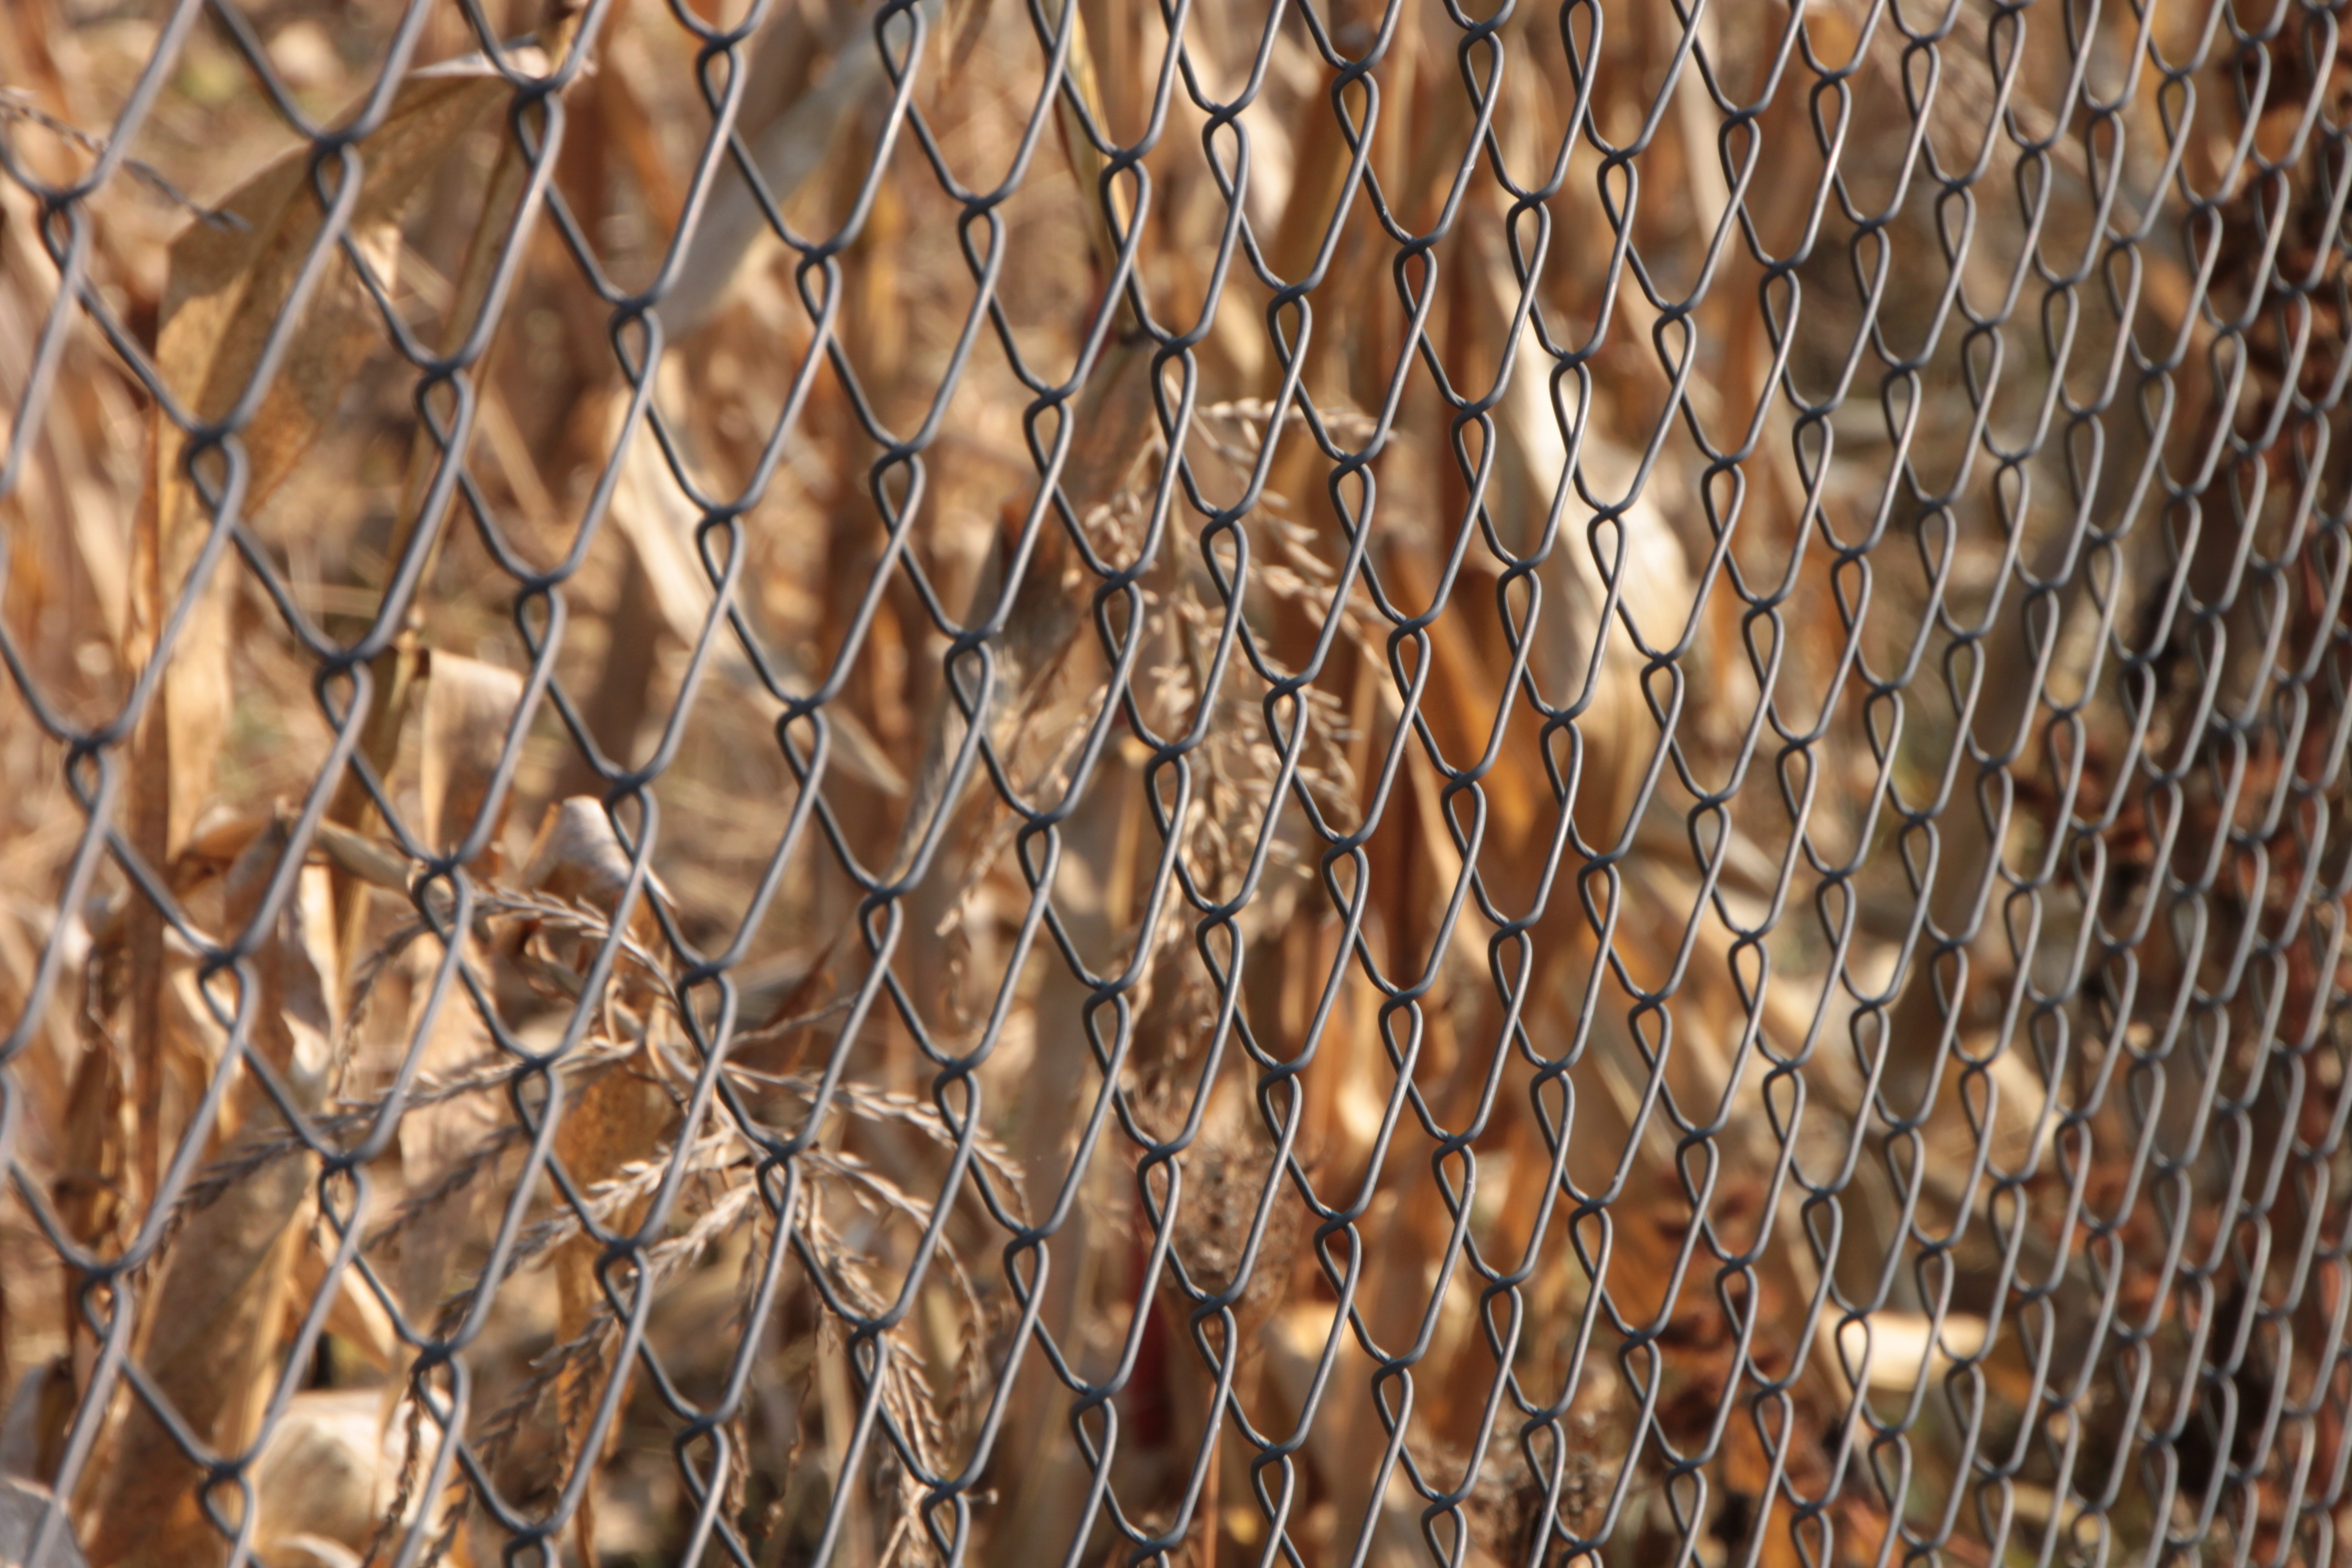
branch, fence, wood, chain, trunk, wire, wildlife, metal, fencing, link, twig, industries, galvanized